Bresse chicken

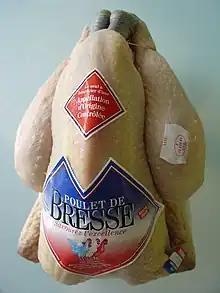
A labelled poulet de Bresse

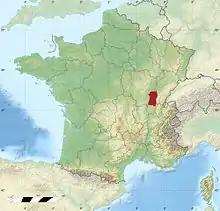
The approximate area of production of the poulet de Bresse (in red)

The or volaille de Bresse is a French chicken product which has "appellation d'origine contrôlée" status, and which was registered as a Protected Designation of Origin under EU and UK law as "Volaille de Bresse / Poulet de Bresse / Poularde de Bresse / Chapon de Bresse". It may be produced only from white chickens of the Bresse Gauloise breed raised within a legallydefined area of the historic region and former province of Bresse, in eastern France.